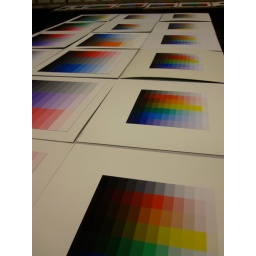
this had to be the most colorful room in the building! heres one table of color projects!